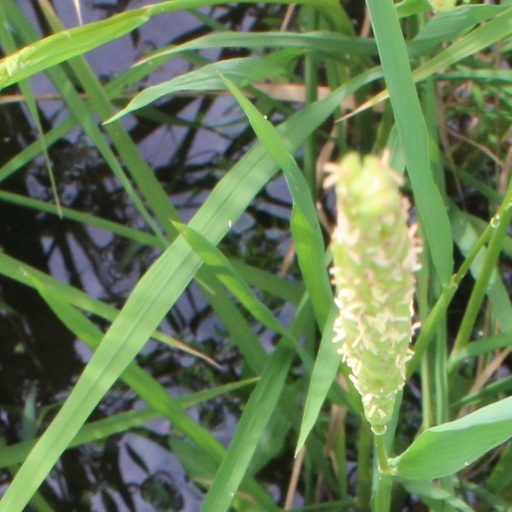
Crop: rice